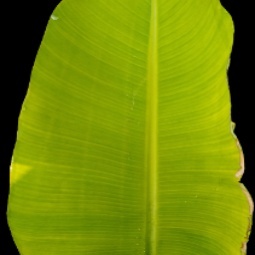
Label: Zinc